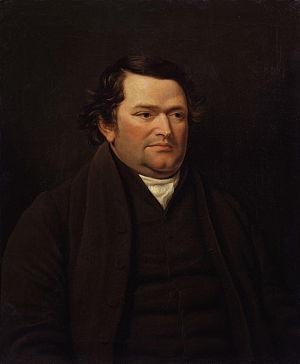
Sarah Trimmer est une femme de lettres et critique de littérature enfantine britannique. Son magazine, The Guardian of Education, contribua à définir ce nouveau genre : pour la première fois, la littérature destinée aux enfants est sérieusement passée en revue, un historique en est donné et les critères ayant régi les ouvrages précurseurs sont mis en lumière. Son livre pour enfants le plus populaire fut Fabulous Histories, publié en 1786, qui inspira de nombreuses histoires d'animaux et fut réimprimé pendant plus d'un siècle.
Joseph Lancaster, né le 25 novembre 1778 à Londres et mort le 23 octobre 1838 à New York, est un quaker anglais et un pédagogue.